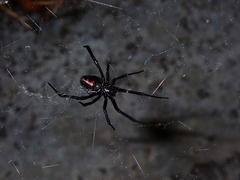
Species: Lactrodectus_hesperus